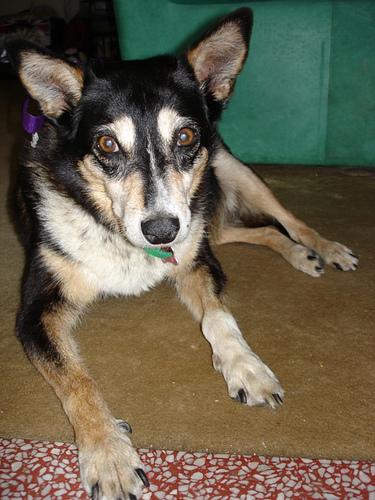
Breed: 209-n000049-kelpie